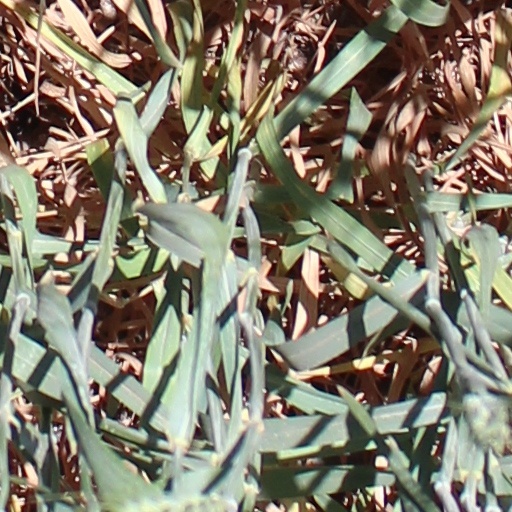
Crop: wheat